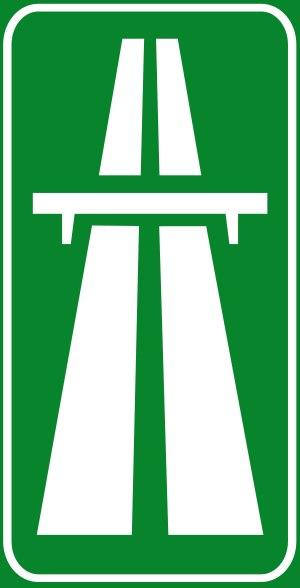
Le réseau autoroutier italien est divisé en deux catégories :